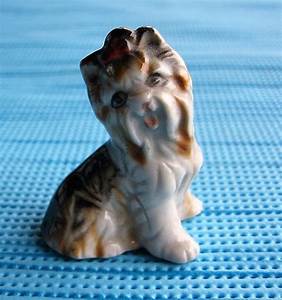
Label: dog